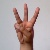
The image shows a hand gesture representing the letter 'W' in Indian Sign Language.